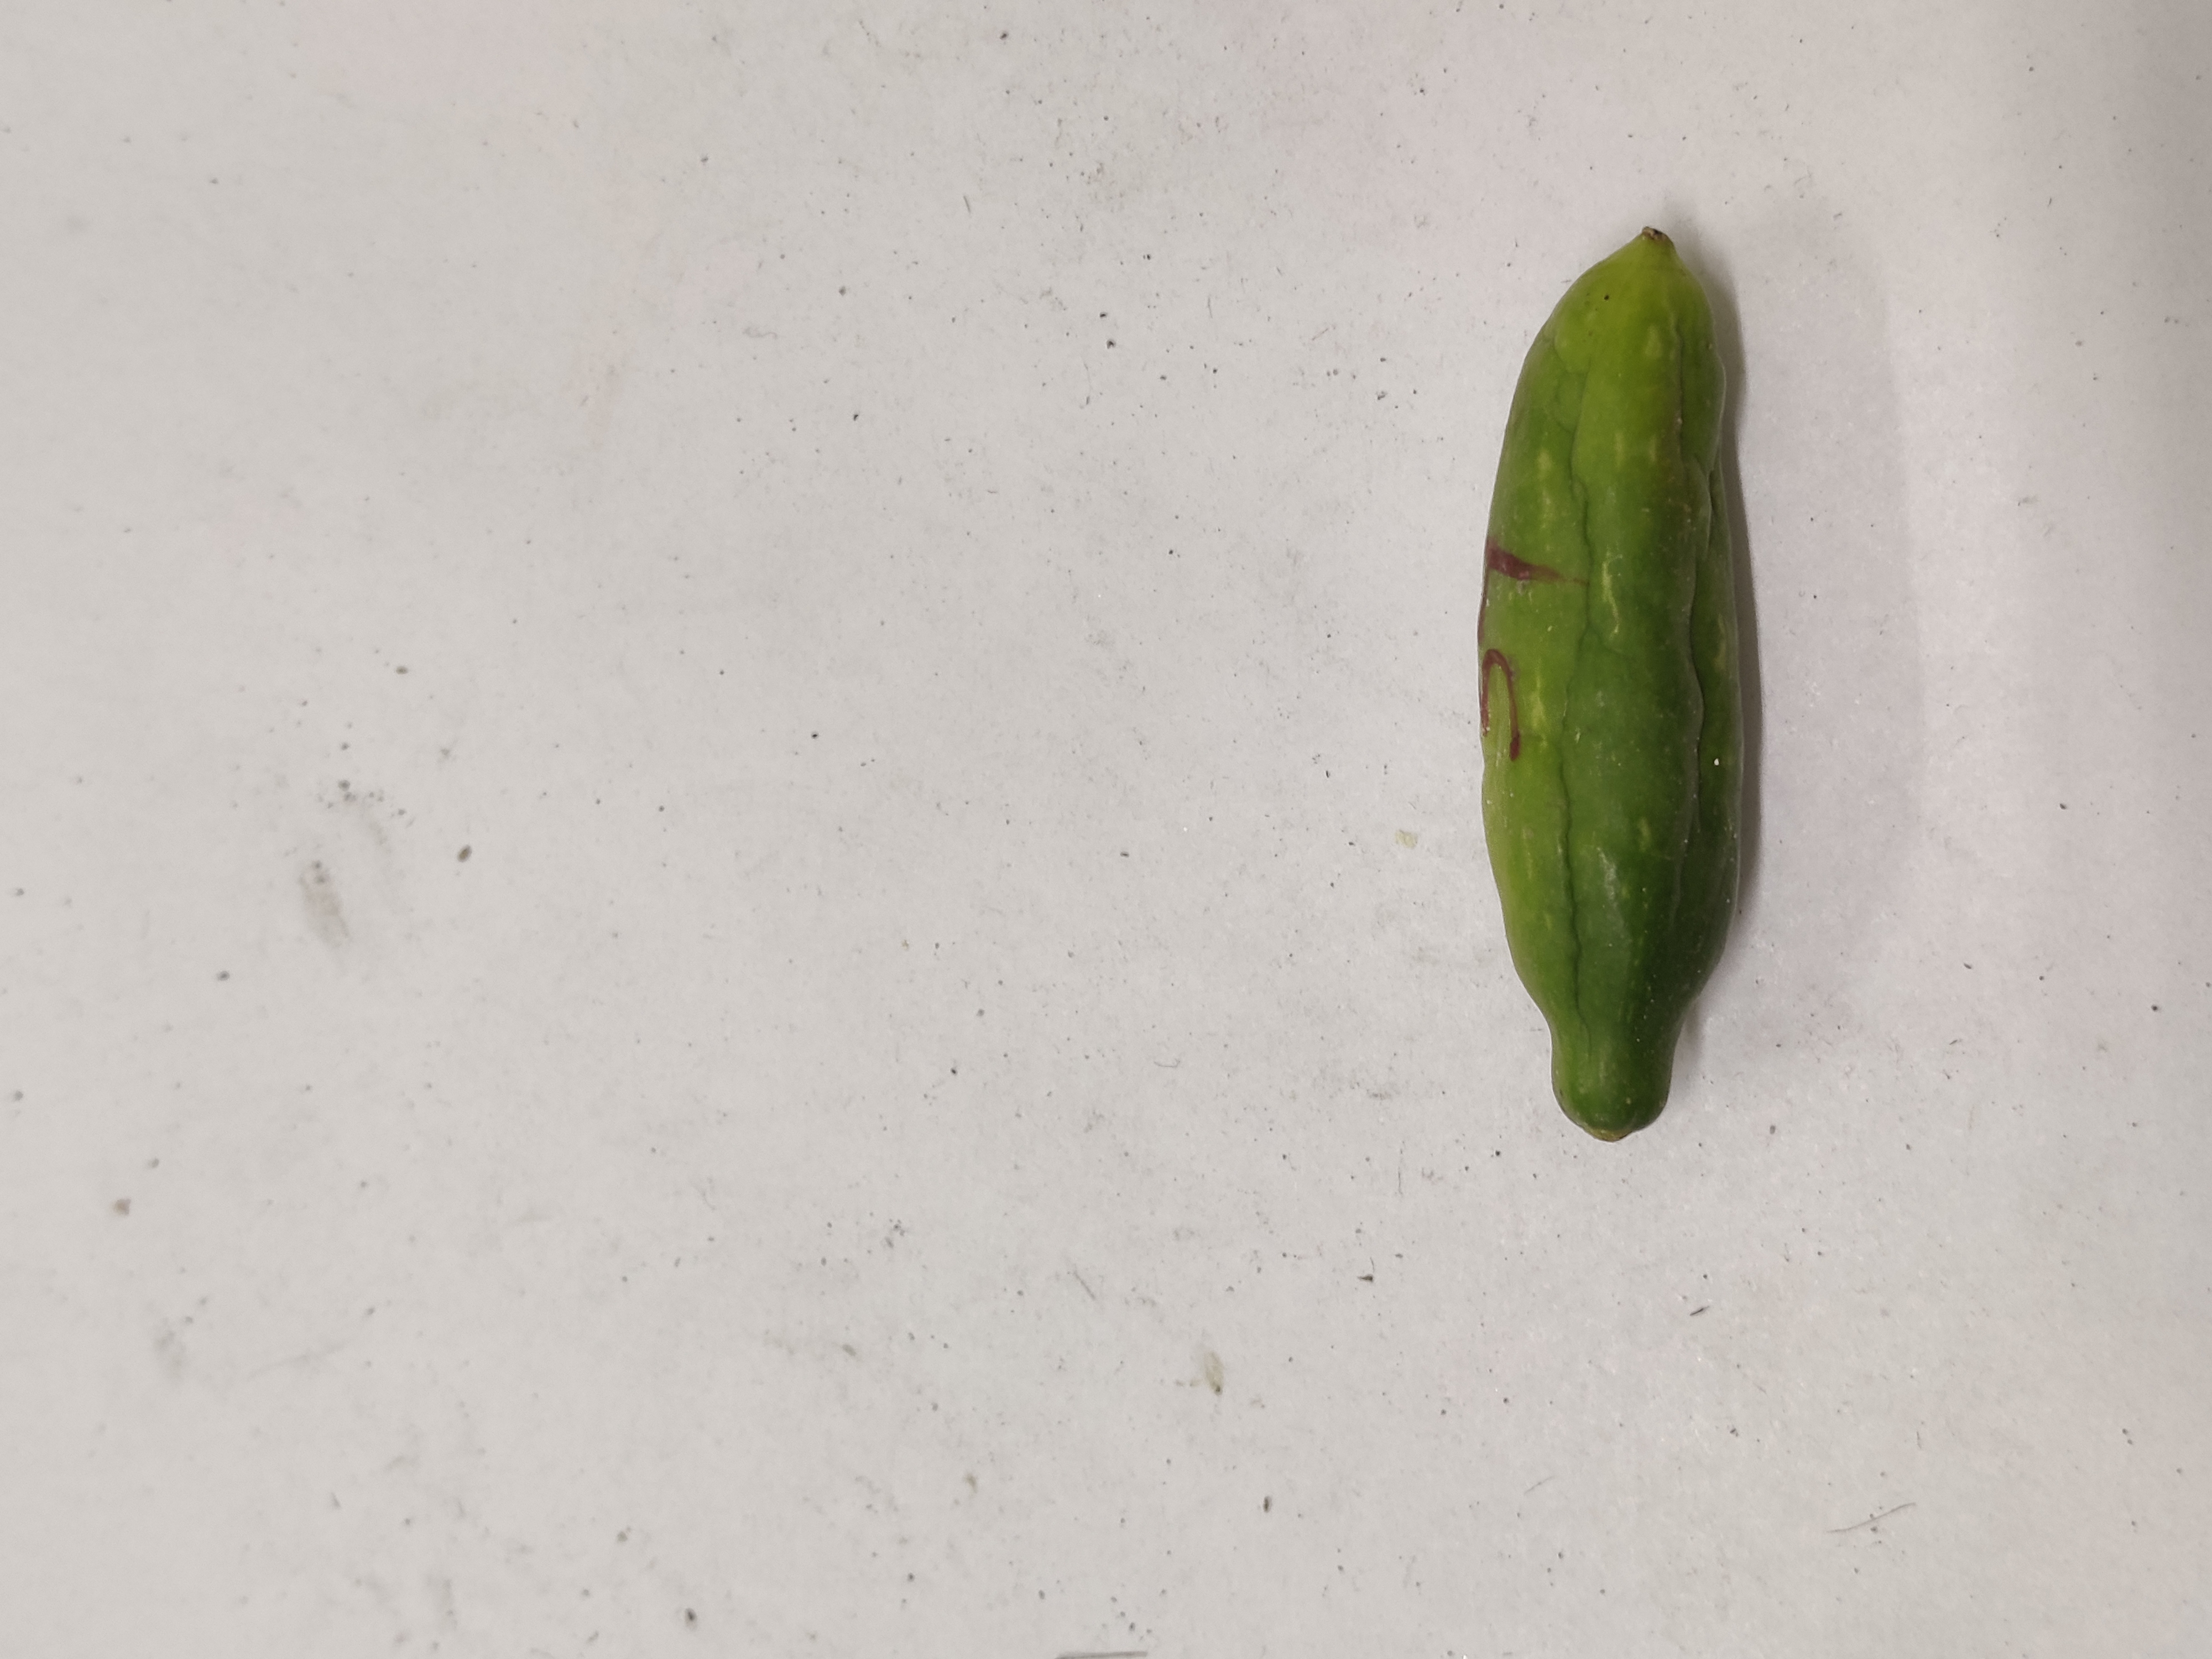
Crop: Ivy Gourd
Condition: Severely Damaged